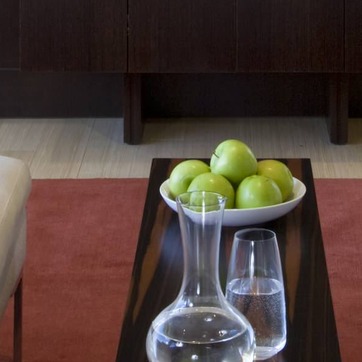
Material: food